Nanodisc

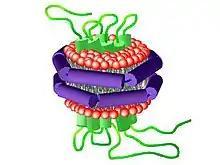
Schematic illustration of a MSP nanodisc with a 7-transmembrane protein embedded. Diameter is about 10 nm. Picture from Sligar Lab

A nanodisc is a synthetic model membrane system which assists in the study of membrane proteins. Nanodiscs are discoidal proteins in which a lipid bilayer is surrounded by molecules that are amphipathic molecules including proteins, peptides, and synthetic polymers. It is composed of a lipid bilayer of phospholipids with the hydrophobic edge screened by two amphipathic proteins. These proteins are called membrane scaffolding proteins (MSP) and align in double belt formation. Nanodiscs are structurally very similar to discoidal high-density lipoproteins (HDL) and the MSPs are modified versions of apolipoprotein A1 (apoA1), the main constituent in HDL. Nanodiscs are useful in the study of membrane proteins because they can solubilise and stabilise membrane proteins and represent a more native environment than liposomes, detergent micelles, bicelles and amphipols.